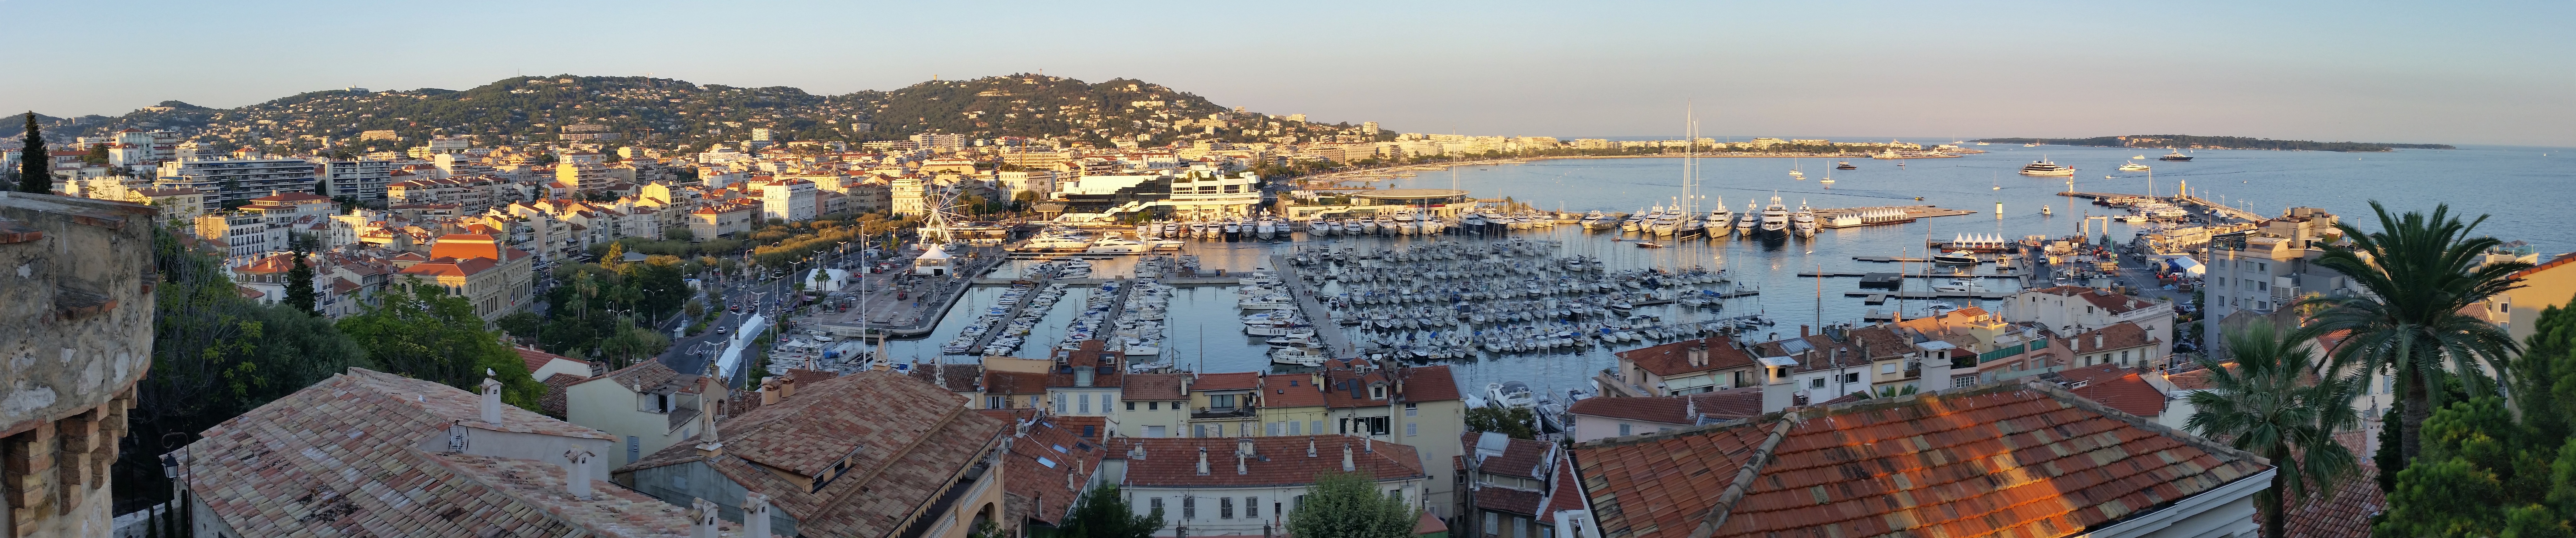
photography, town, cityscape, panorama, tourism, waterway